Tuileries Palace

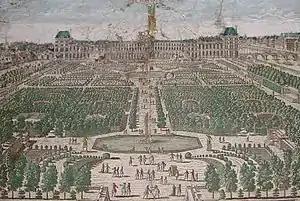
Le Nôtre's central axis of the Tuileries' parterres in a late 17th-century engraving

The site of the Tuileries Palace was originally just outside the walls of the city, in an area frequently flooded by the Seine as far as the present Rue Saint-Honoré. The land was occupied by the workshops and kilns craftsmen who made 'tuiles', or roof tiles. Because of its proximity to the Louvre Castle, members of the royal family began buying plots of land there.